Kōtarō Takamura

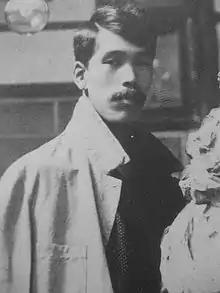
Kōtarō in 1911, aged 29

Takamura was the eldest son of Japanese sculptor Takamura Kōun. He graduated from the Tokyo School of Fine Arts in 1902, where he studied sculpture and oil painting. He studied in New York, at the Art Students League of New York City in 1906. While in New York, Takamura studied under the well known sculptor Gutzon Borglum. Takamura's time spent in America was difficult, and had great impact on his sculpture work and literary work. Takamura additionally studied in London in 1907, where he met his best friend Bernard Leach. After finishing his studies in Paris in 1908, he returned to Japan in 1909 and lived there for the rest of his life. His sculptural work shows strong influence both from Western work (especially Auguste Rodin, whom he idolized) and from the Shirakabaha society. Takamura dedicated his artwork style to separating itself from the traditional Japanese style of art. Takamura and other artists were seen as leaders of a revolution in Japanese artwork.